Rectaflex

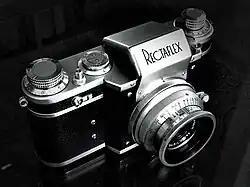
Rectaflex

The Rectaflex was a 35mm SLR camera with a Focal-plane shutter, interchangeable lenses and a pentaprism eye-level finder. It was the world's first SLR equipped with a pentaprism, with a final presentation in April 1948, and start of series production in September the same year, thus hitting the market one year before the Contax S, presented in 1949.